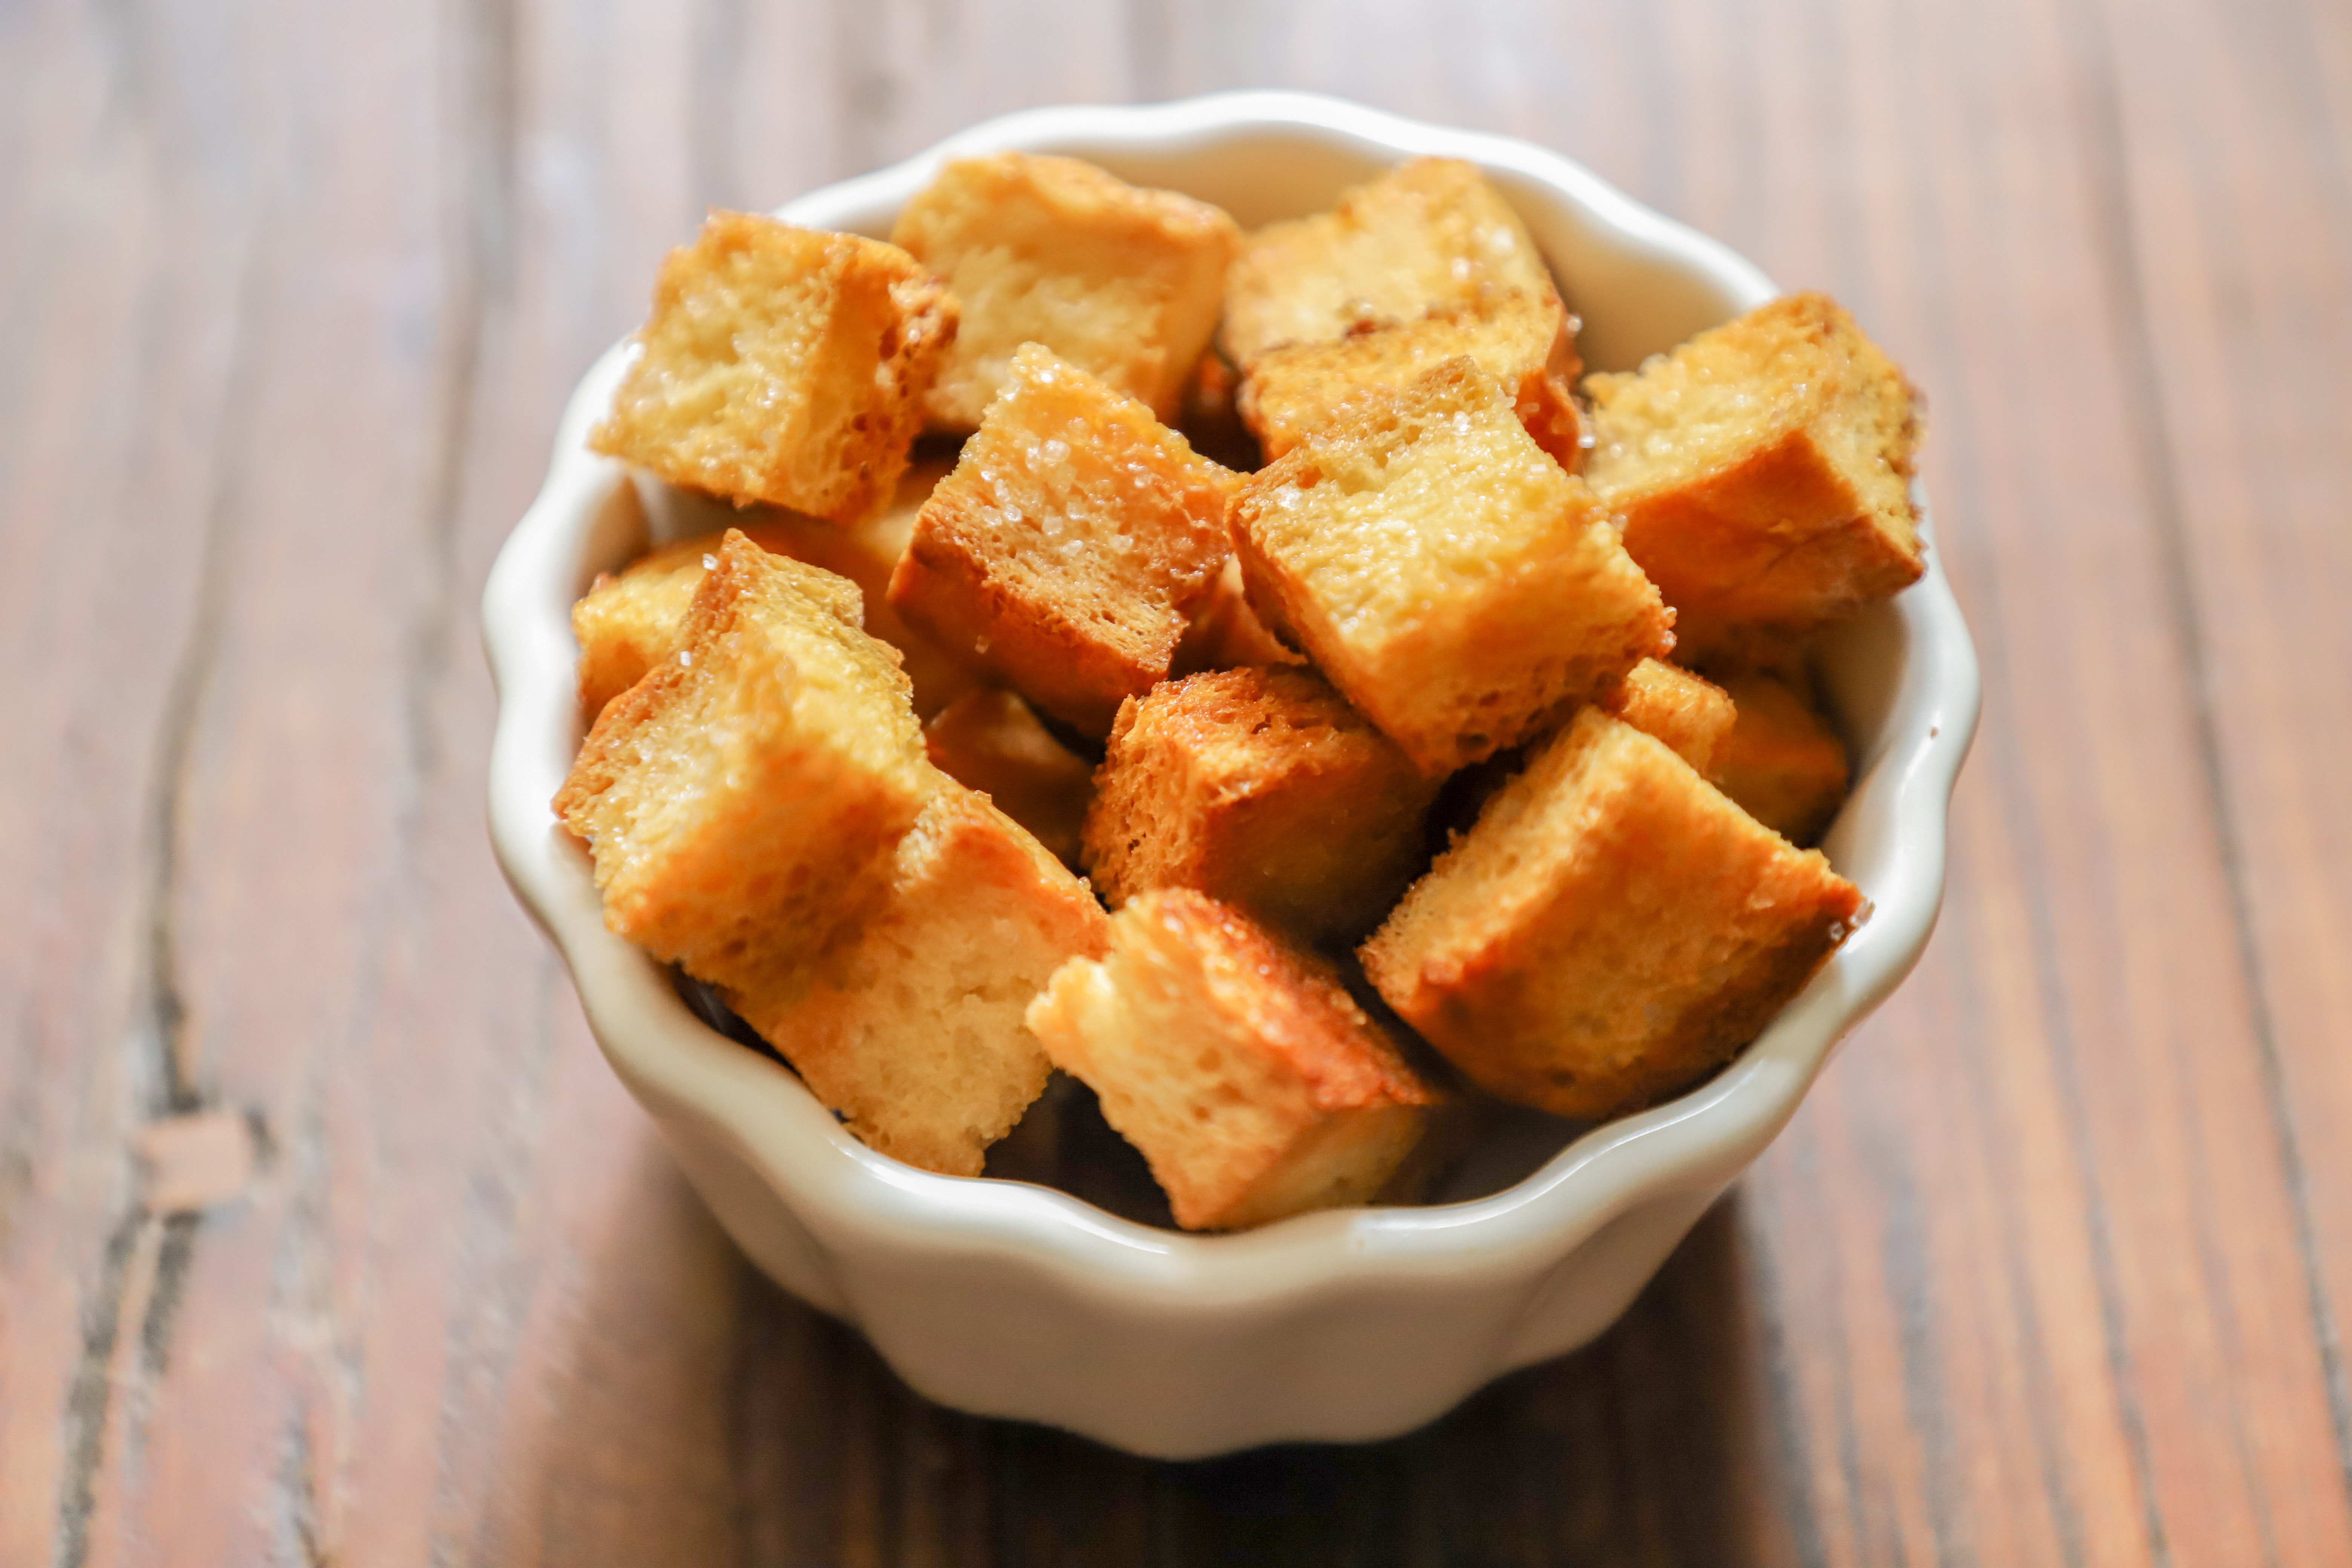
dish, food, cuisine, crouton, ingredient, Stinky tofu, produce, baked goods, dessert, recipe, finger food, Tokwa t baboy